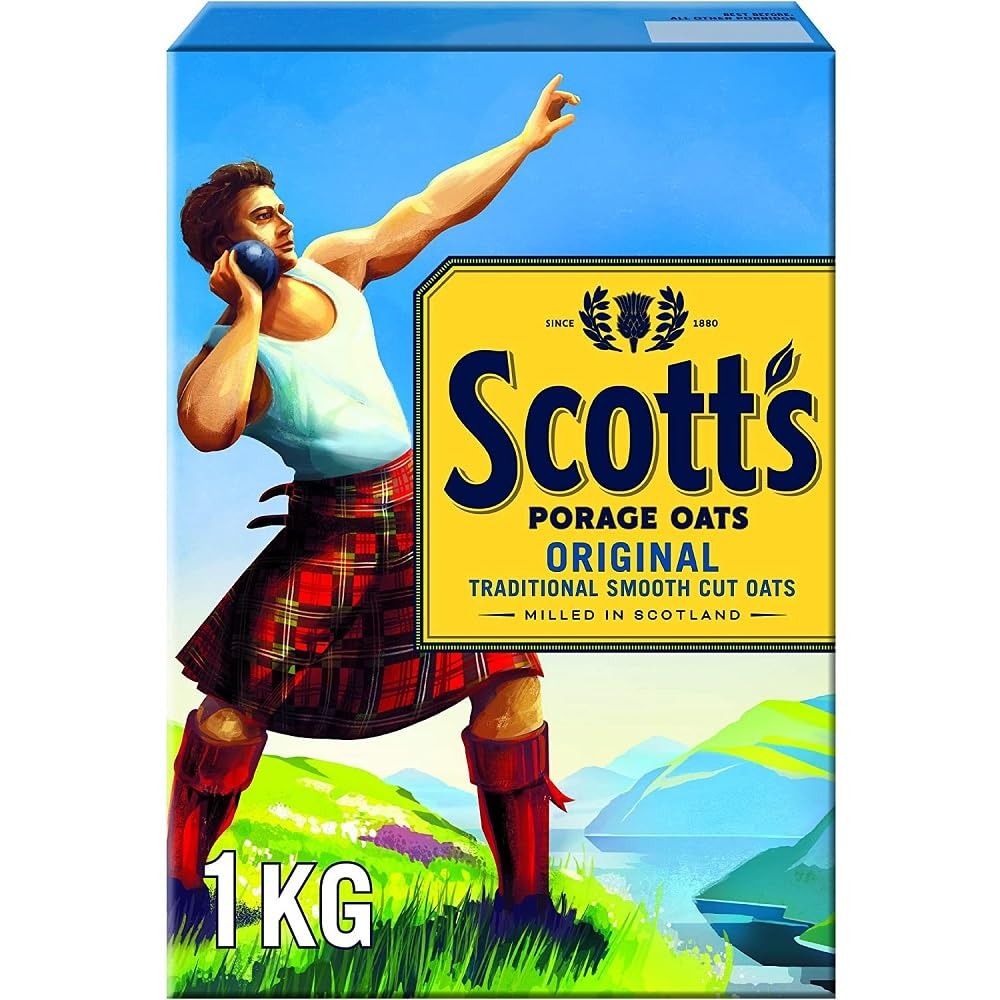
Item Name: Scott's Porage Oats - 1kg
Product Description: Scott's Porage Oats have been milled in Scotland since 1880 and to ensure you enjoy every bowlful we use only the highest quality oats and milling processes.We carefully grade and select each grain so that only the best oats go into every pack.To create our own distinctive taste the oats are rolled thicker and are gently kilned - to bring you the true taste of Scotland!A & R Scott The true taste of Scotland Enjoy as part of a varied and balanced diet and a healthy lifestyle. Oat beta-glucan has been shown to lower blood cholesterol. High cholesterol is a risk factor in the development of coronary heart disease. Coronary heart disease has multiple risk factors and altering one of these risk factors may or may not have a beneficial effect.
Value: 35.274
Unit: Ounce

Price: 20.5